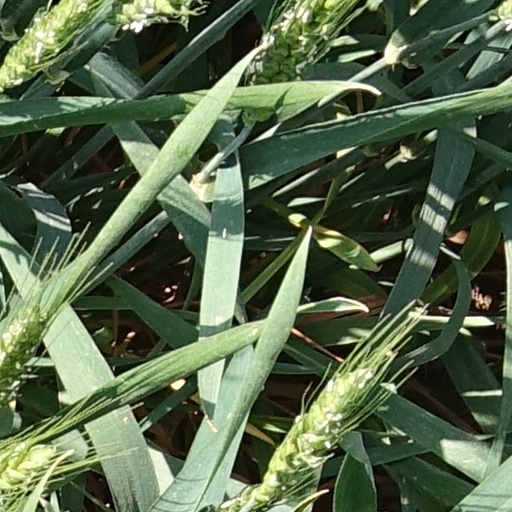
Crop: wheat